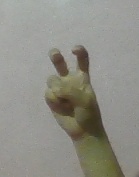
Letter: toot